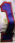
Number: 1